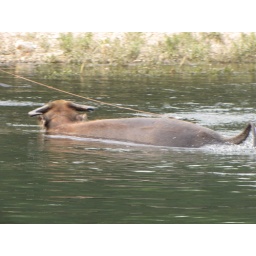
Water buffalo getting a bath in the river